Taxus baccata

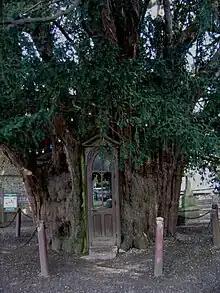
Door of a Norman chapel set in a yew tree, Chapelle Saint-Anne, Church of Notre-Dame, La Haye-de-Routot, France.

The yew is traditionally and regularly found in churchyards in England, Wales, Scotland, Ireland, and Northern France (particularly Normandy). Some examples can be found in La Haye-de-Routot or La Lande-Patry. It is said up to 40 people could stand inside one of the La-Haye-de-Routot yew trees, and the Le Ménil-Ciboult yew is probably the largest, with a girth of 13 m. Yews may grow to become exceptionally large (over 5 m diameter) and may live to be over 2,000 years old. Sometimes monks planted yews in the middle of their cloister, as at Muckross Abbey (Ireland) or abbaye de Jumièges (Normandy). Some ancient yew trees are located at St. Mary the Virgin Church, Overton-on-Dee in Wales.